Diocese of Connor (Church of Ireland)

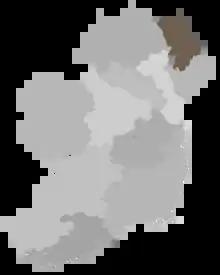
Diocese Highlighted

It is based on the traditional County Antrim, including those parts of Belfast west of the River Lagan, and a small part of County Londonderry including Portstewart and those parts of Coleraine east of the River Bann.